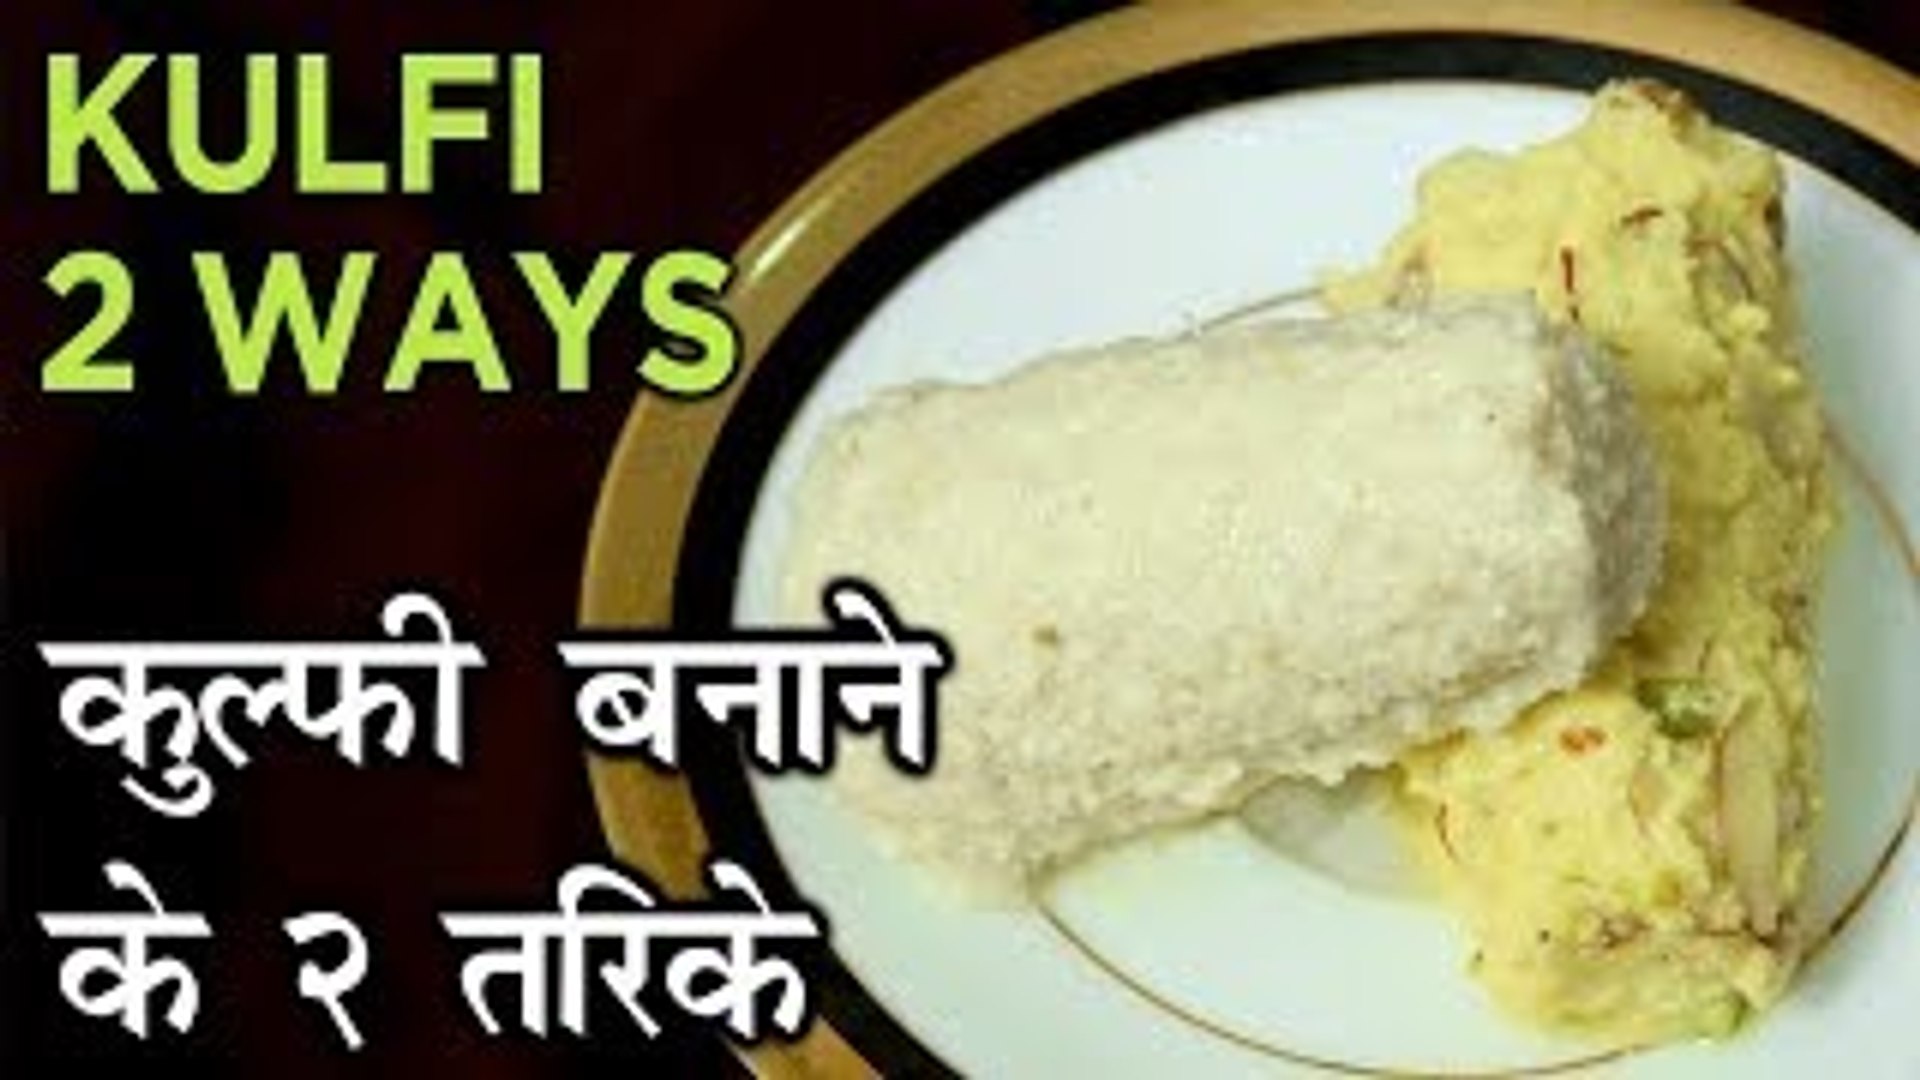
Dish: kulfi